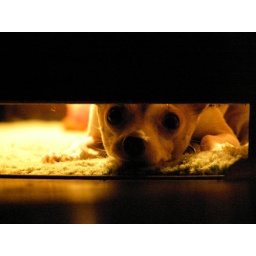
Sprat peeps from under the bedroom door as he eagerly awaits his master's return, hopefully with treats!